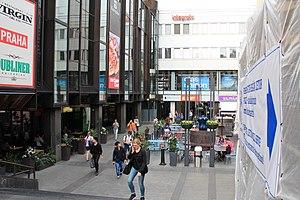
La Kaivopiha ou Ylioppilasaukio est une cours intérieure et les bâtiments qui l'entourent située dans le quartier de Kluuvi au centre d'Helsinki en Finlande.